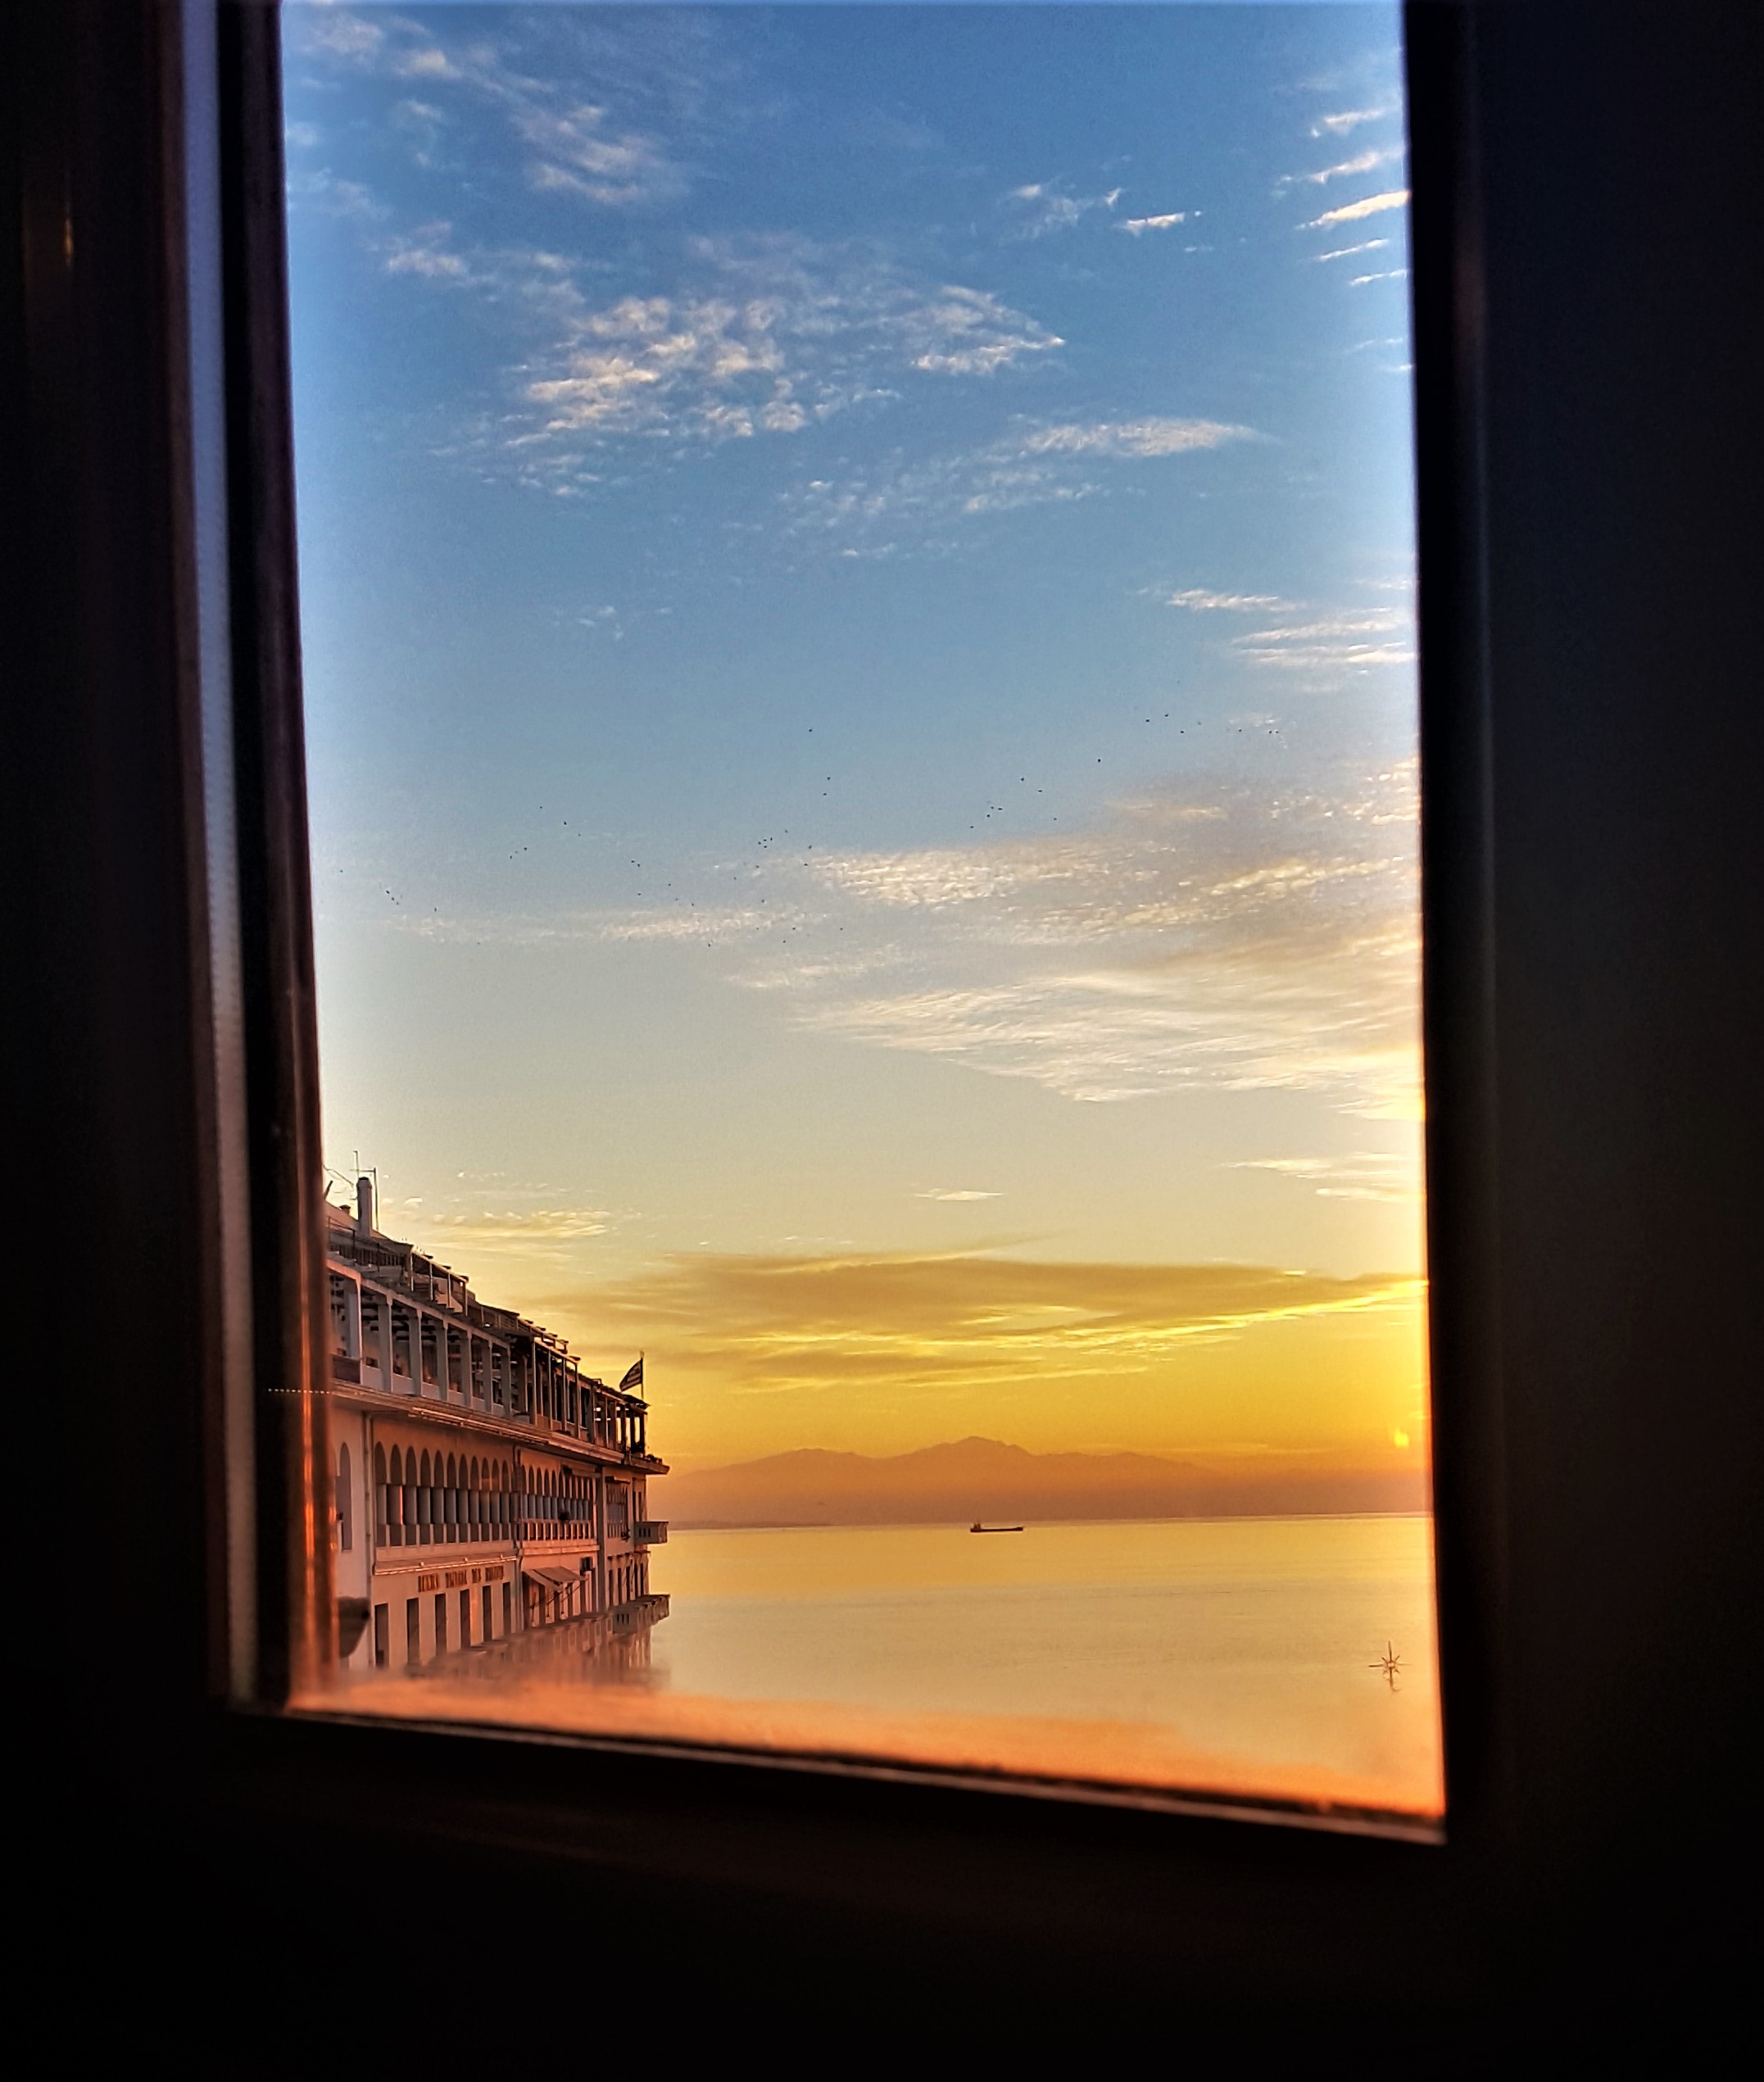
view, window, sunset, romance, love, sea, horizon, cafe, cozy, cloud, water, sky, afterglow, body of water, rectangle, dusk, sunrise, building, red sky at morning, shade, natural landscape, landscape, Tints and shades, cumulus, heat, waterway, wood, calm, sun, lake, dawn, reflection, evening, ocean, meteorological phenomenon, room, city, backlighting, reservoir, daylighting, tree, sound, coast, tropics, silhouette, vacation, darkness, beach, loch, night